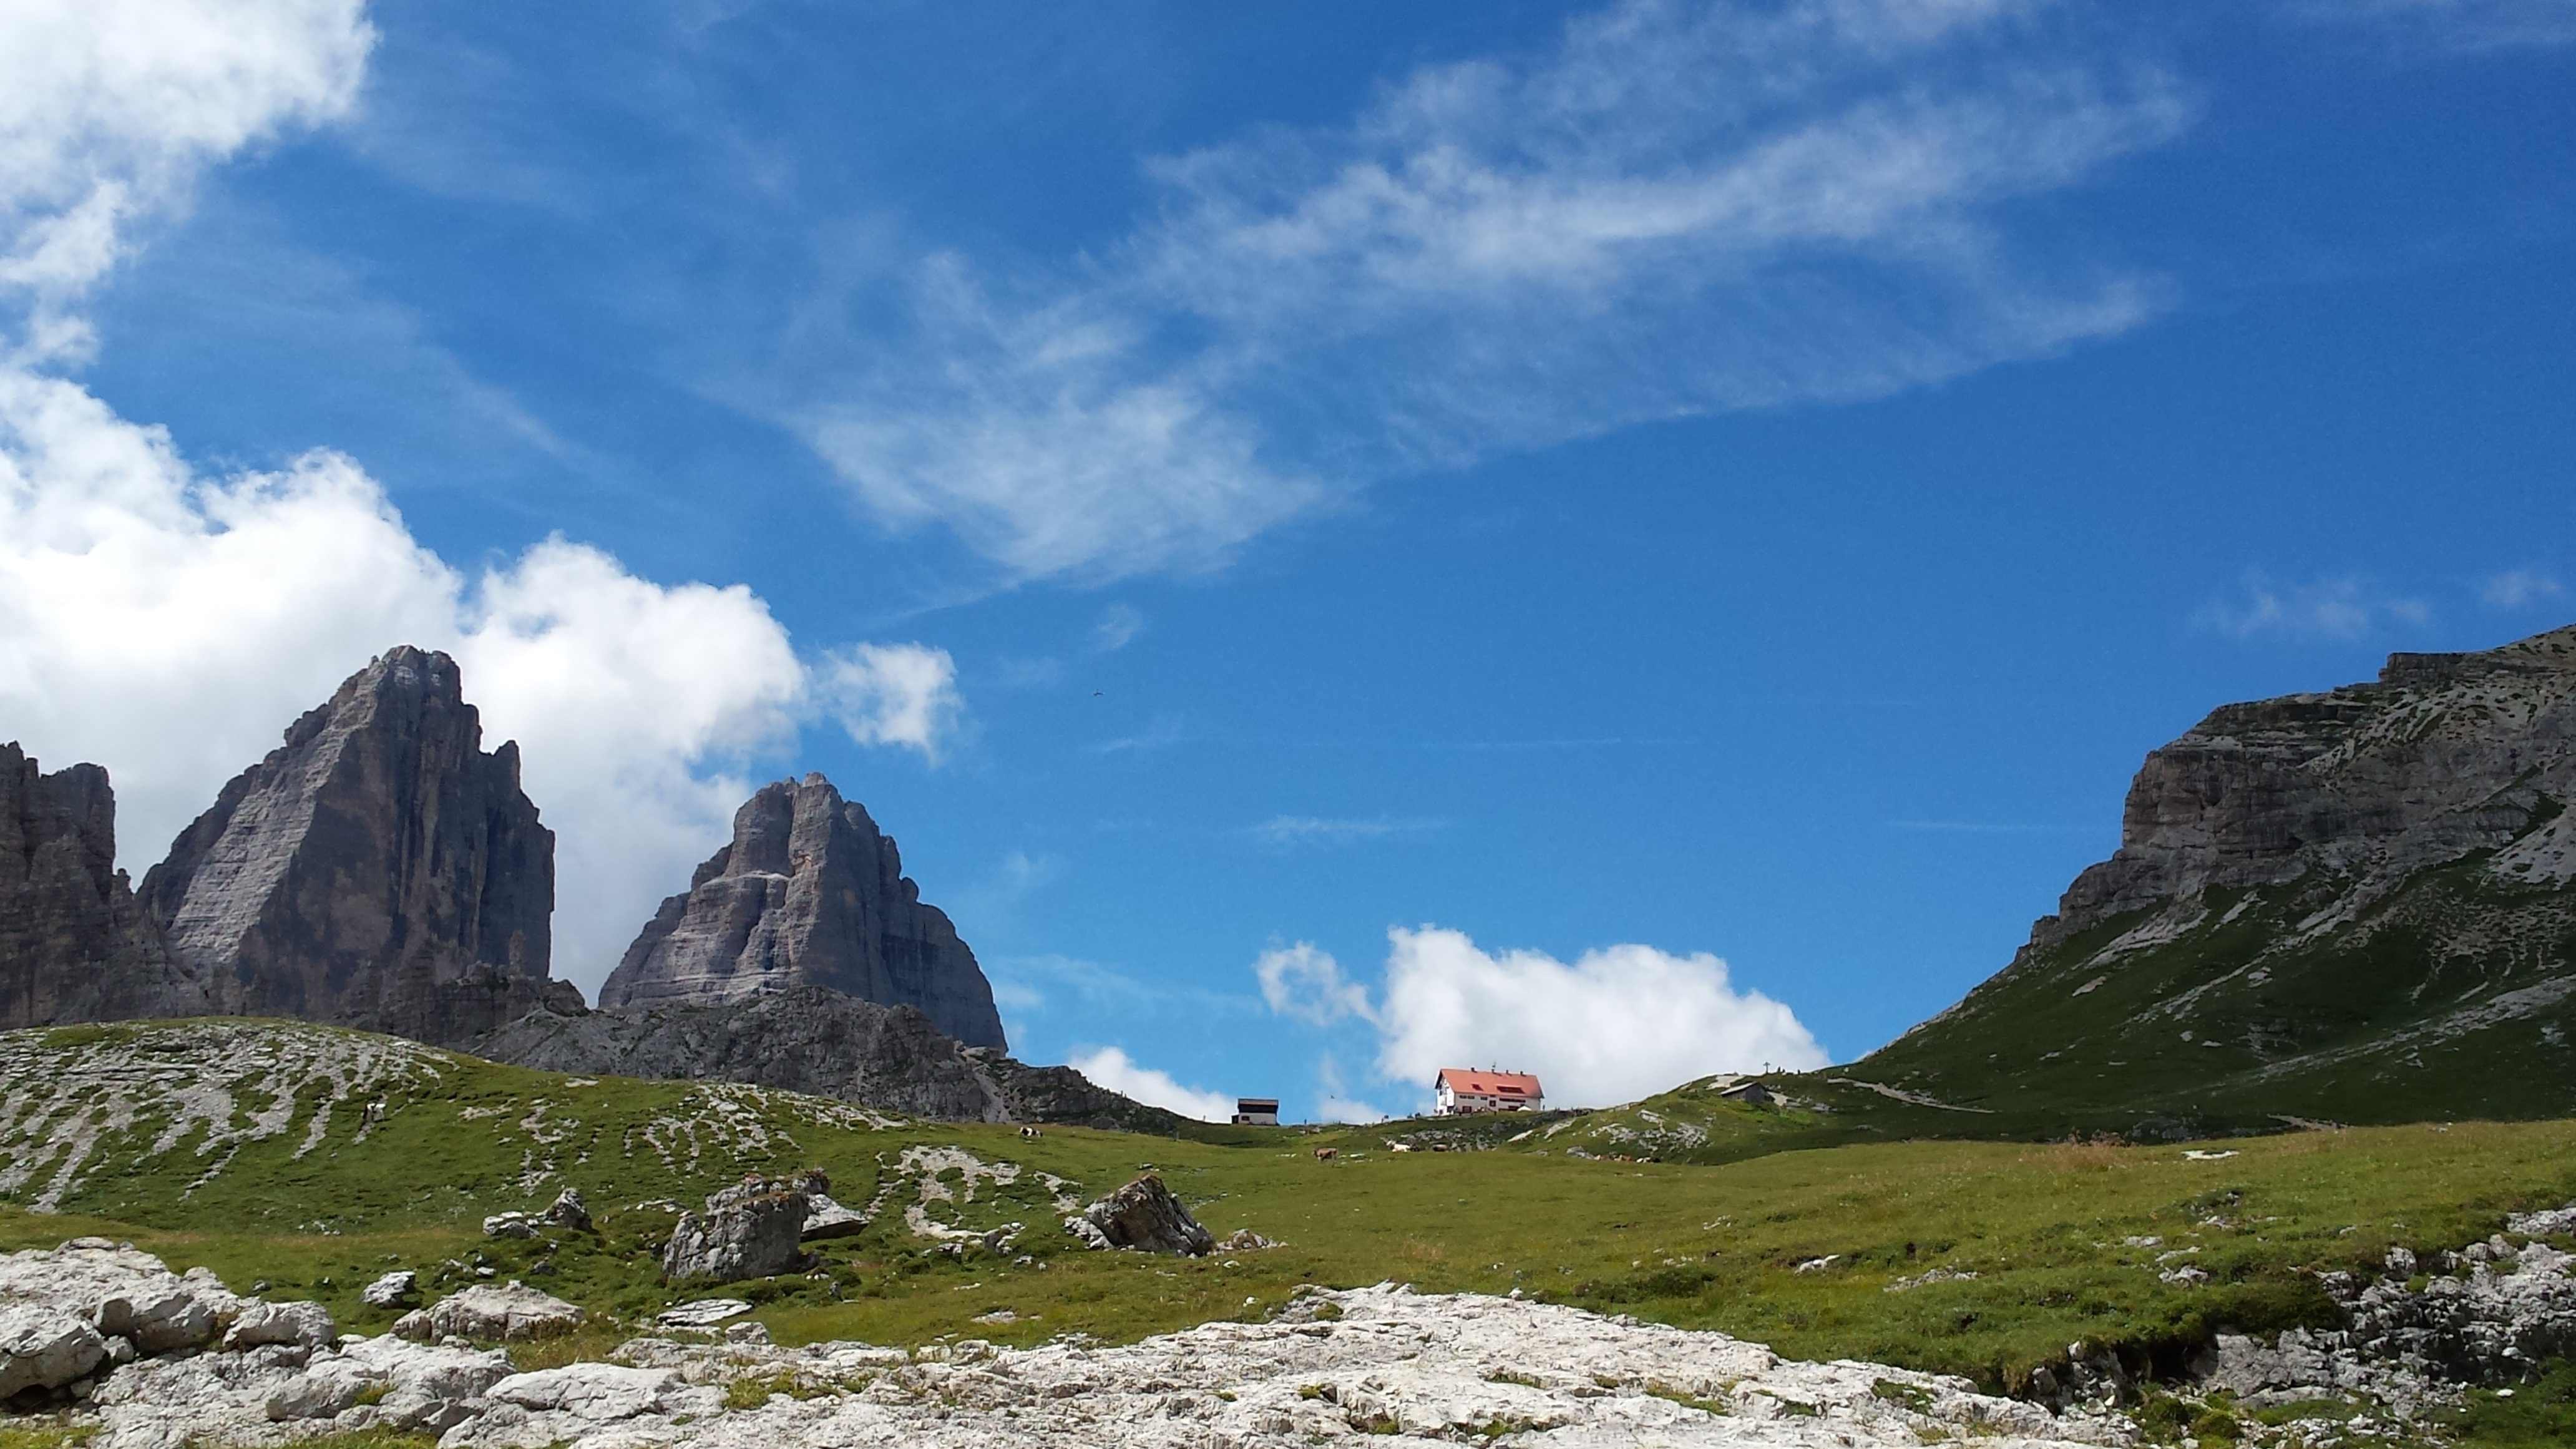
landscape, mountain, cloud, adventure, valley, mountain range, highland, ridge, daylight, alps, badlands, plateau, fell, dolomites, lavaredo, landform, mountain pass, geographical feature, mountainous landforms